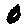
Label: 0